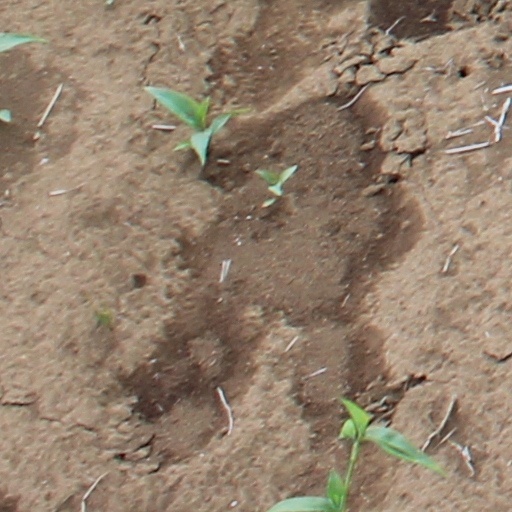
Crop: wheat